Paul Holmes (broadcaster)

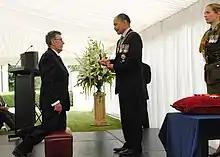
Holmes being knighted by the governor-general, Sir Jerry Mateparae, on 16 January 2013

In the 2013 New Year Honours, Holmes was appointed as a Knight Companion of the New Zealand Order of Merit for services to broadcasting and the community. His investiture was conducted on 16 January 2013 at his residence, earlier than originally scheduled due to his failing health. Just a week later, Holmes was admitted to hospital. He was held under observation for two nights and was then released back into the care of his family. Many of those who had previously clashed with Holmes released statements making peace with the broadcaster, but a notable refusal to comment came from Dennis Conner (the American skipper who walked out of the first "Holmes" episode).